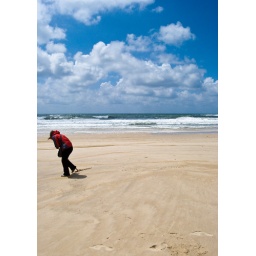
Anna drawing in the sand at Sao Pedro de Moel beach again